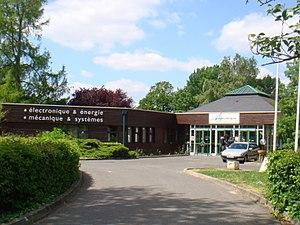
Polytech Départements Electronique et Energie et Mécanique et Systèmes
L'École polytechnique universitaire de l'université de Tours est l'une des 205 écoles d'ingénieurs françaises accréditées au 1ᵉʳ septembre 2019 à délivrer un diplôme d'ingénieur.